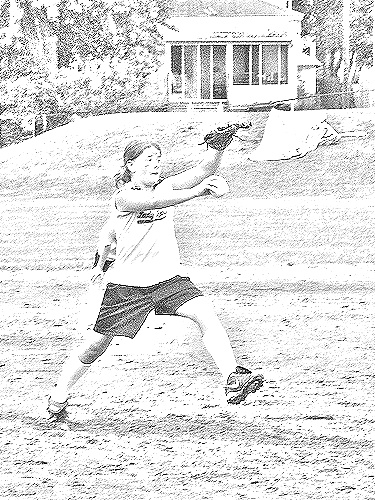
Portrait style: Sketch Portrait